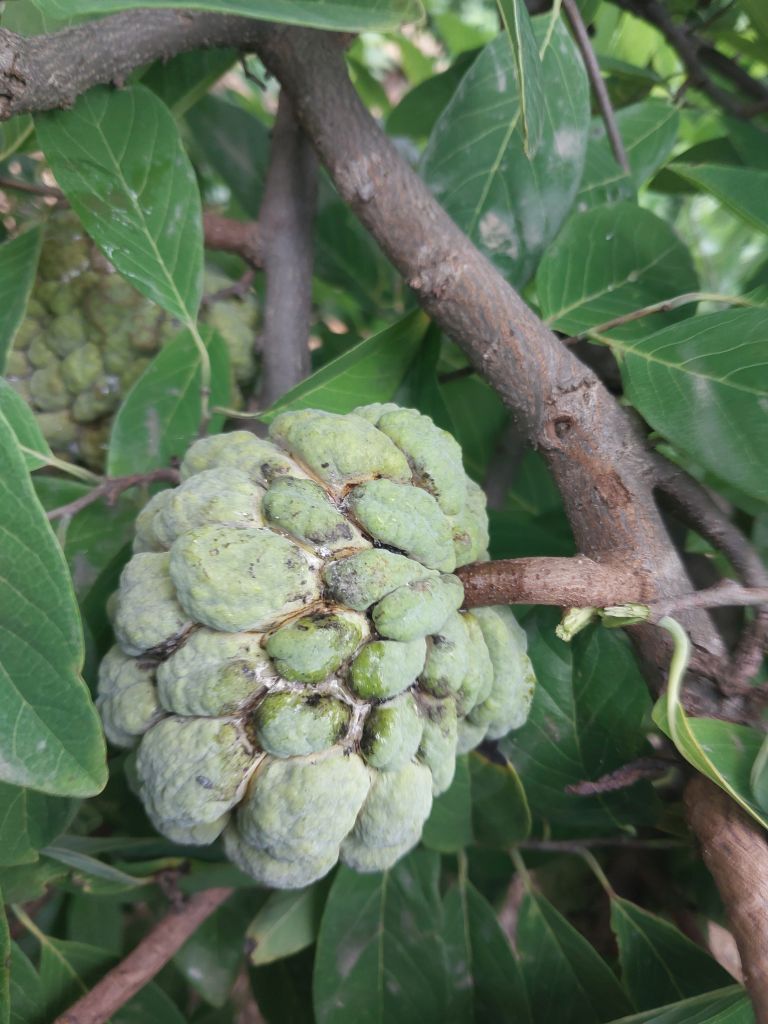
Disease label: Athracnose